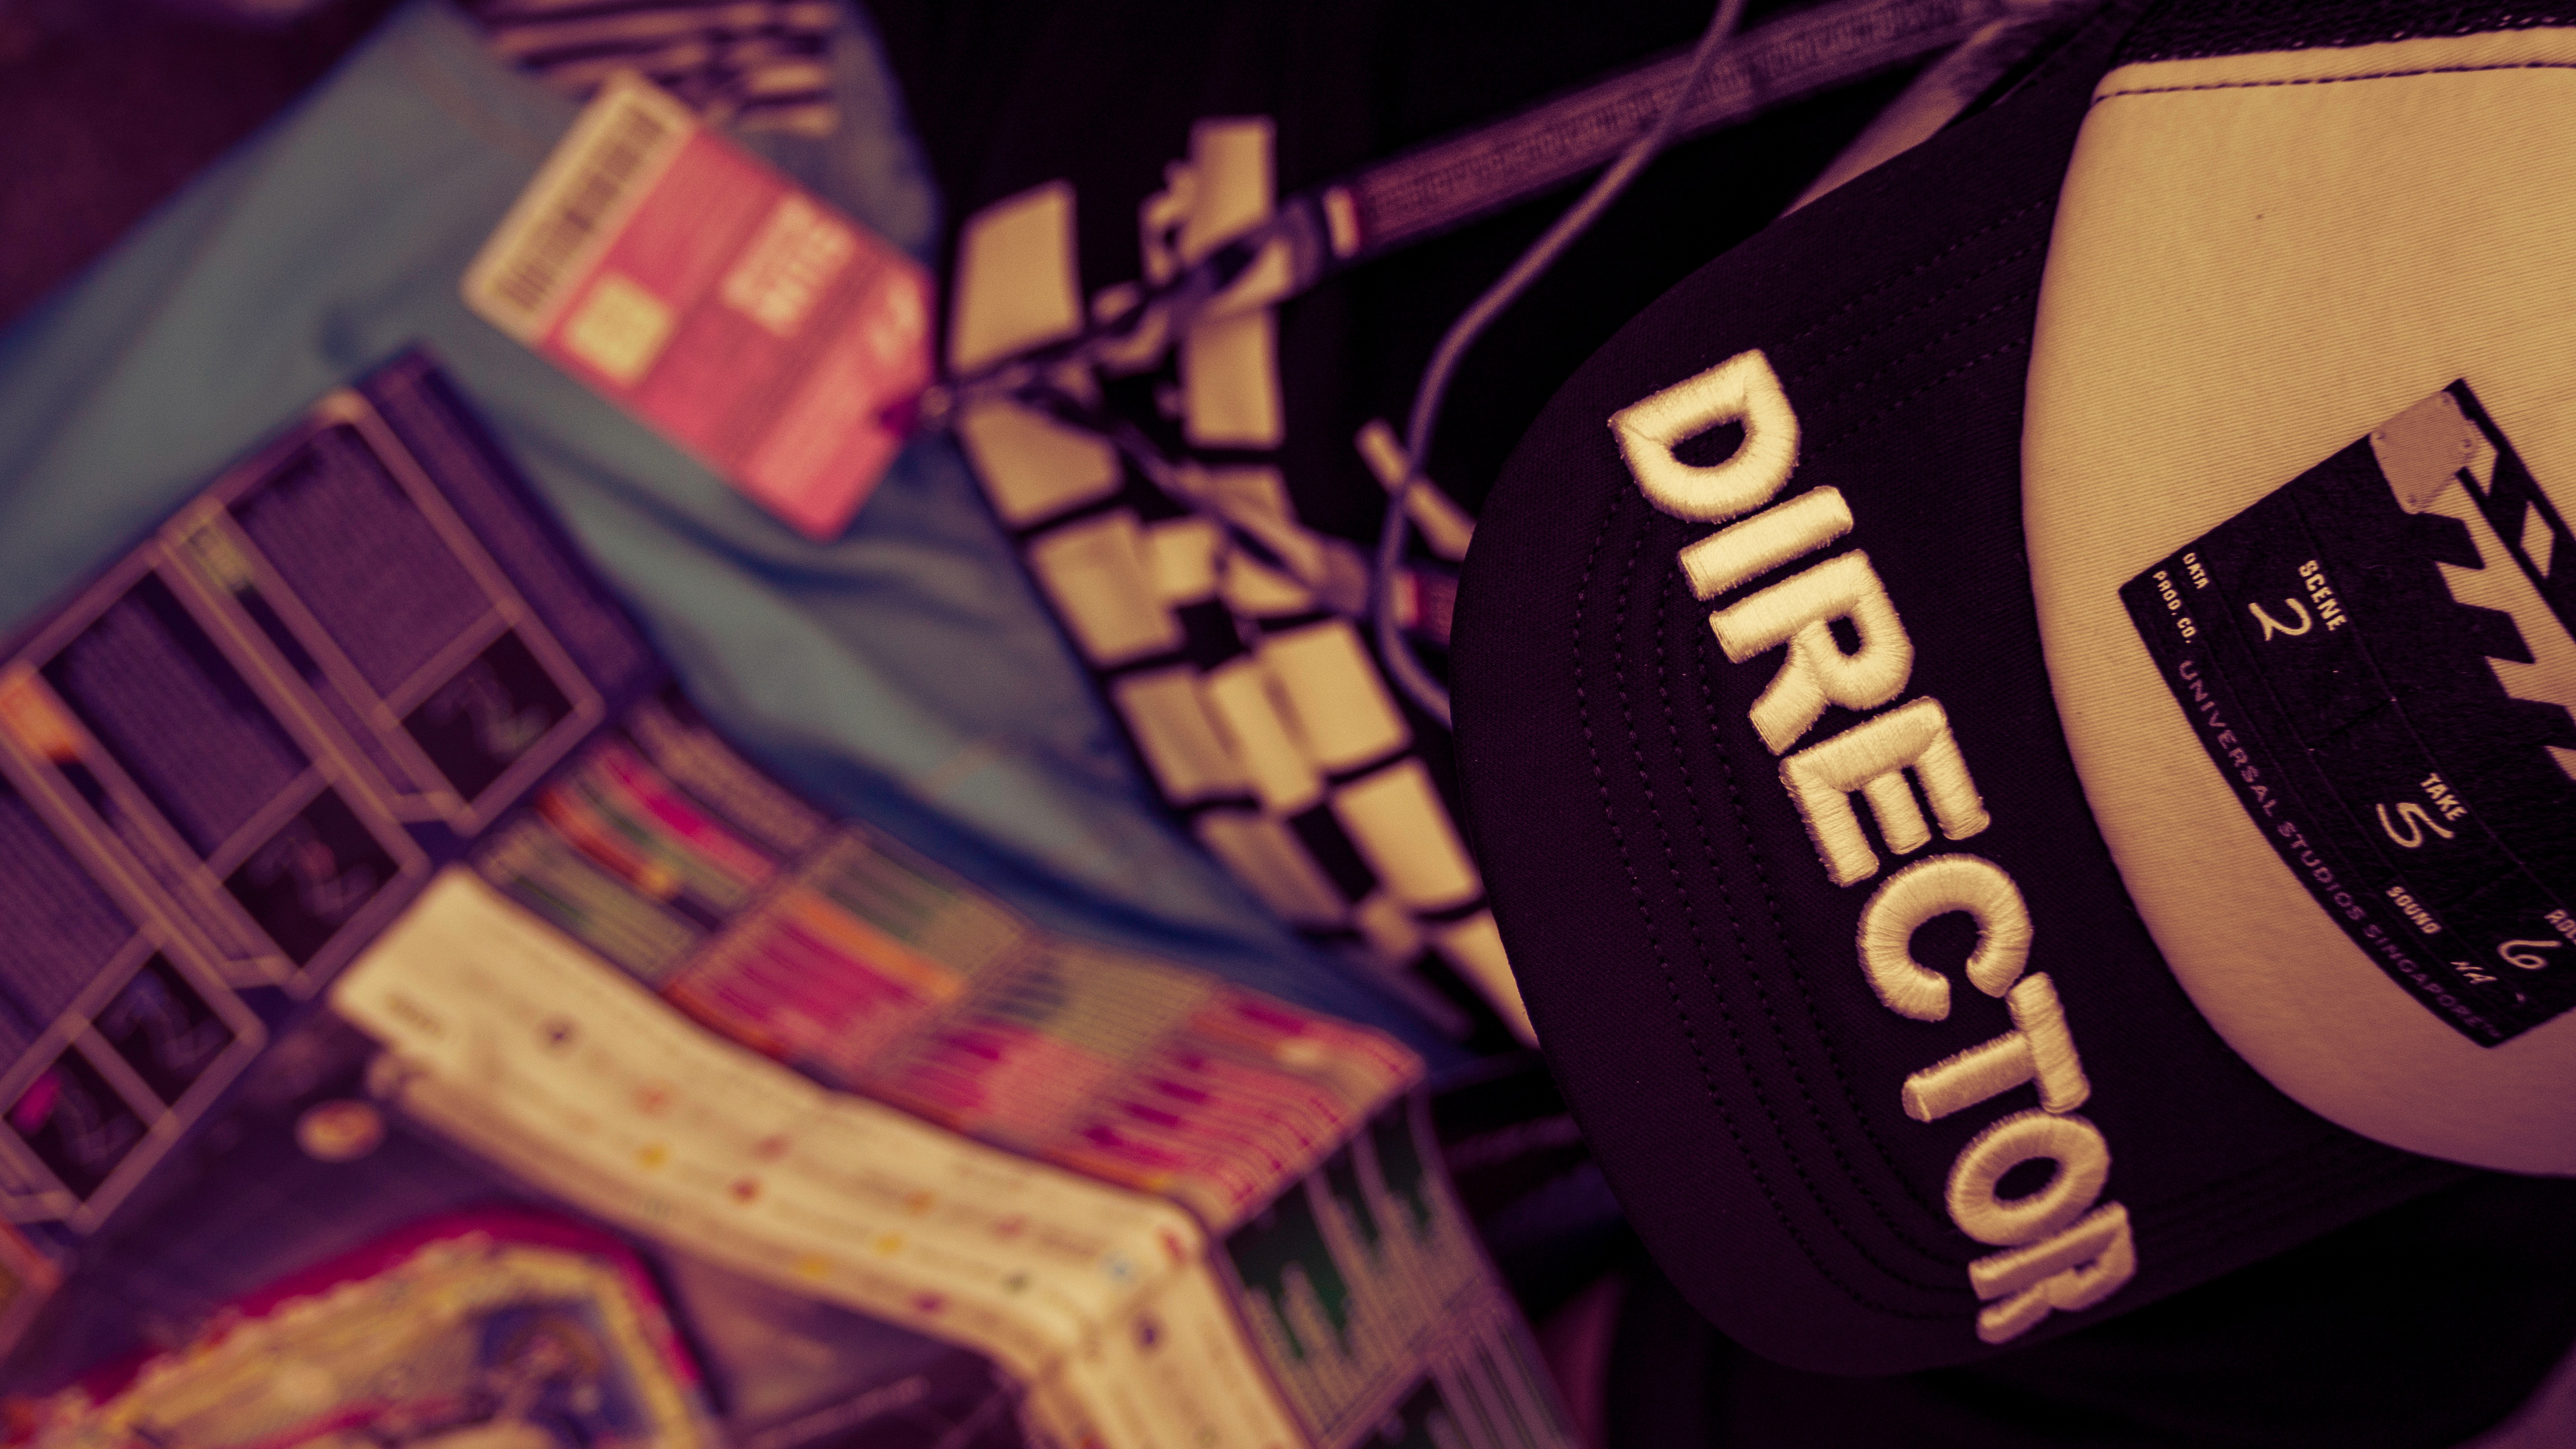
color, photograph, shape